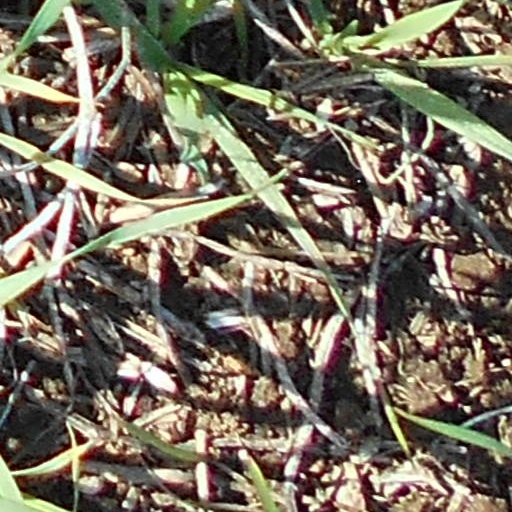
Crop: wheat